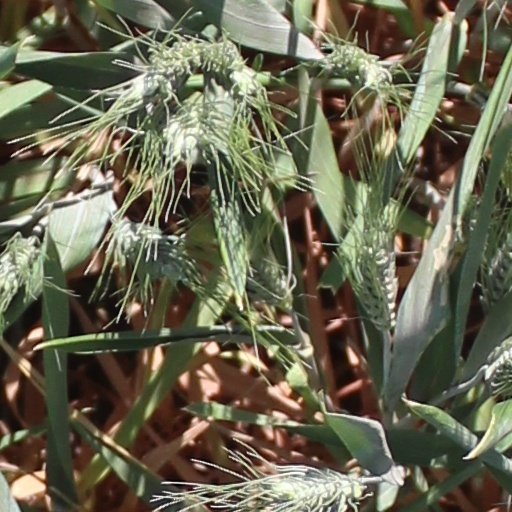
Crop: wheat